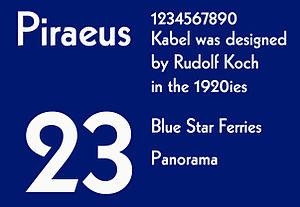
Rudolf Koch, né le 20 novembre 1876 à Nuremberg, mort le 9 avril 1934 à Offenbach am Main, est un typographe, créateur de caractères et professeur allemand.